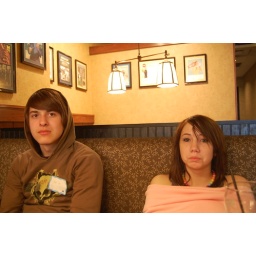
adrian and gabi at the pizza house in ann arbor.